Johnny Joss

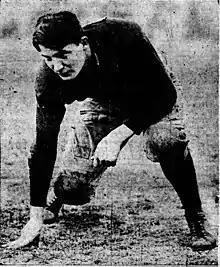
John Hubbard Joss, 1925

John Hubbard Joss (March 18, 1902 – March 22, 1955) was an American football player, lawyer, and government official.